JK Tallinna Kalev

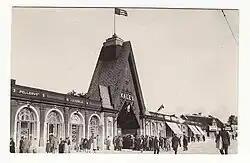
Kalevi Aed was the home of Kalev from 1923 until the 1940s

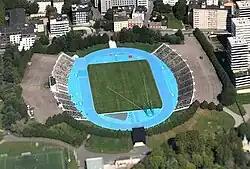
Kalevi Keskstaadion in 2023

Following World War II and the Soviet occupation of Estonia, Kalev joined the Soviet Union football league system, competing in the second tier of Soviet football from 1947 to 1954, while Kalev's second team played in the local Estonian SSR championship. In 1955, Kalev's first team returned to the local championship, winning their third league title.